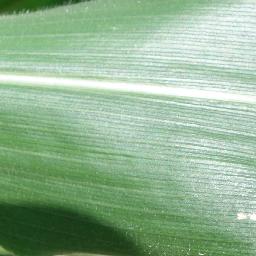
Label: Corn_(Maize)___Healthy